Notonectidae

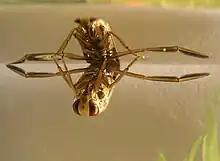
Common backswimmer ("Notonecta glauca")

The best-known genus of backswimmers is "Notonecta" – streamlined, deep-bodied bugs up to long, green, brown, or yellowish in colour. The common backswimmer, "N. glauca", is widespread in Europe, including the United Kingdom where it is known as the greater water boatman. Another of the same region, "N. maculata", is distinguished by its mottled brick-coloured forewings.